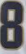
Number: 8